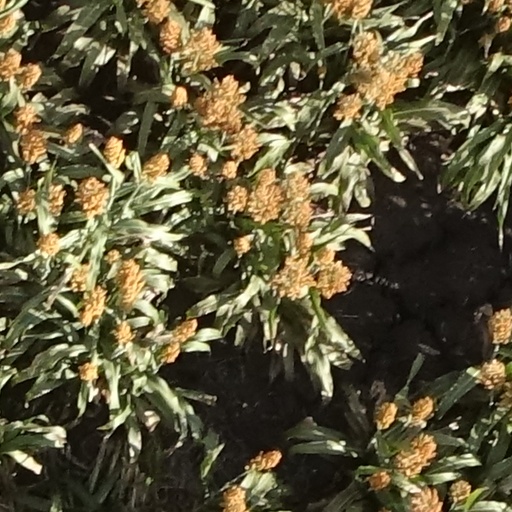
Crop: sorghum